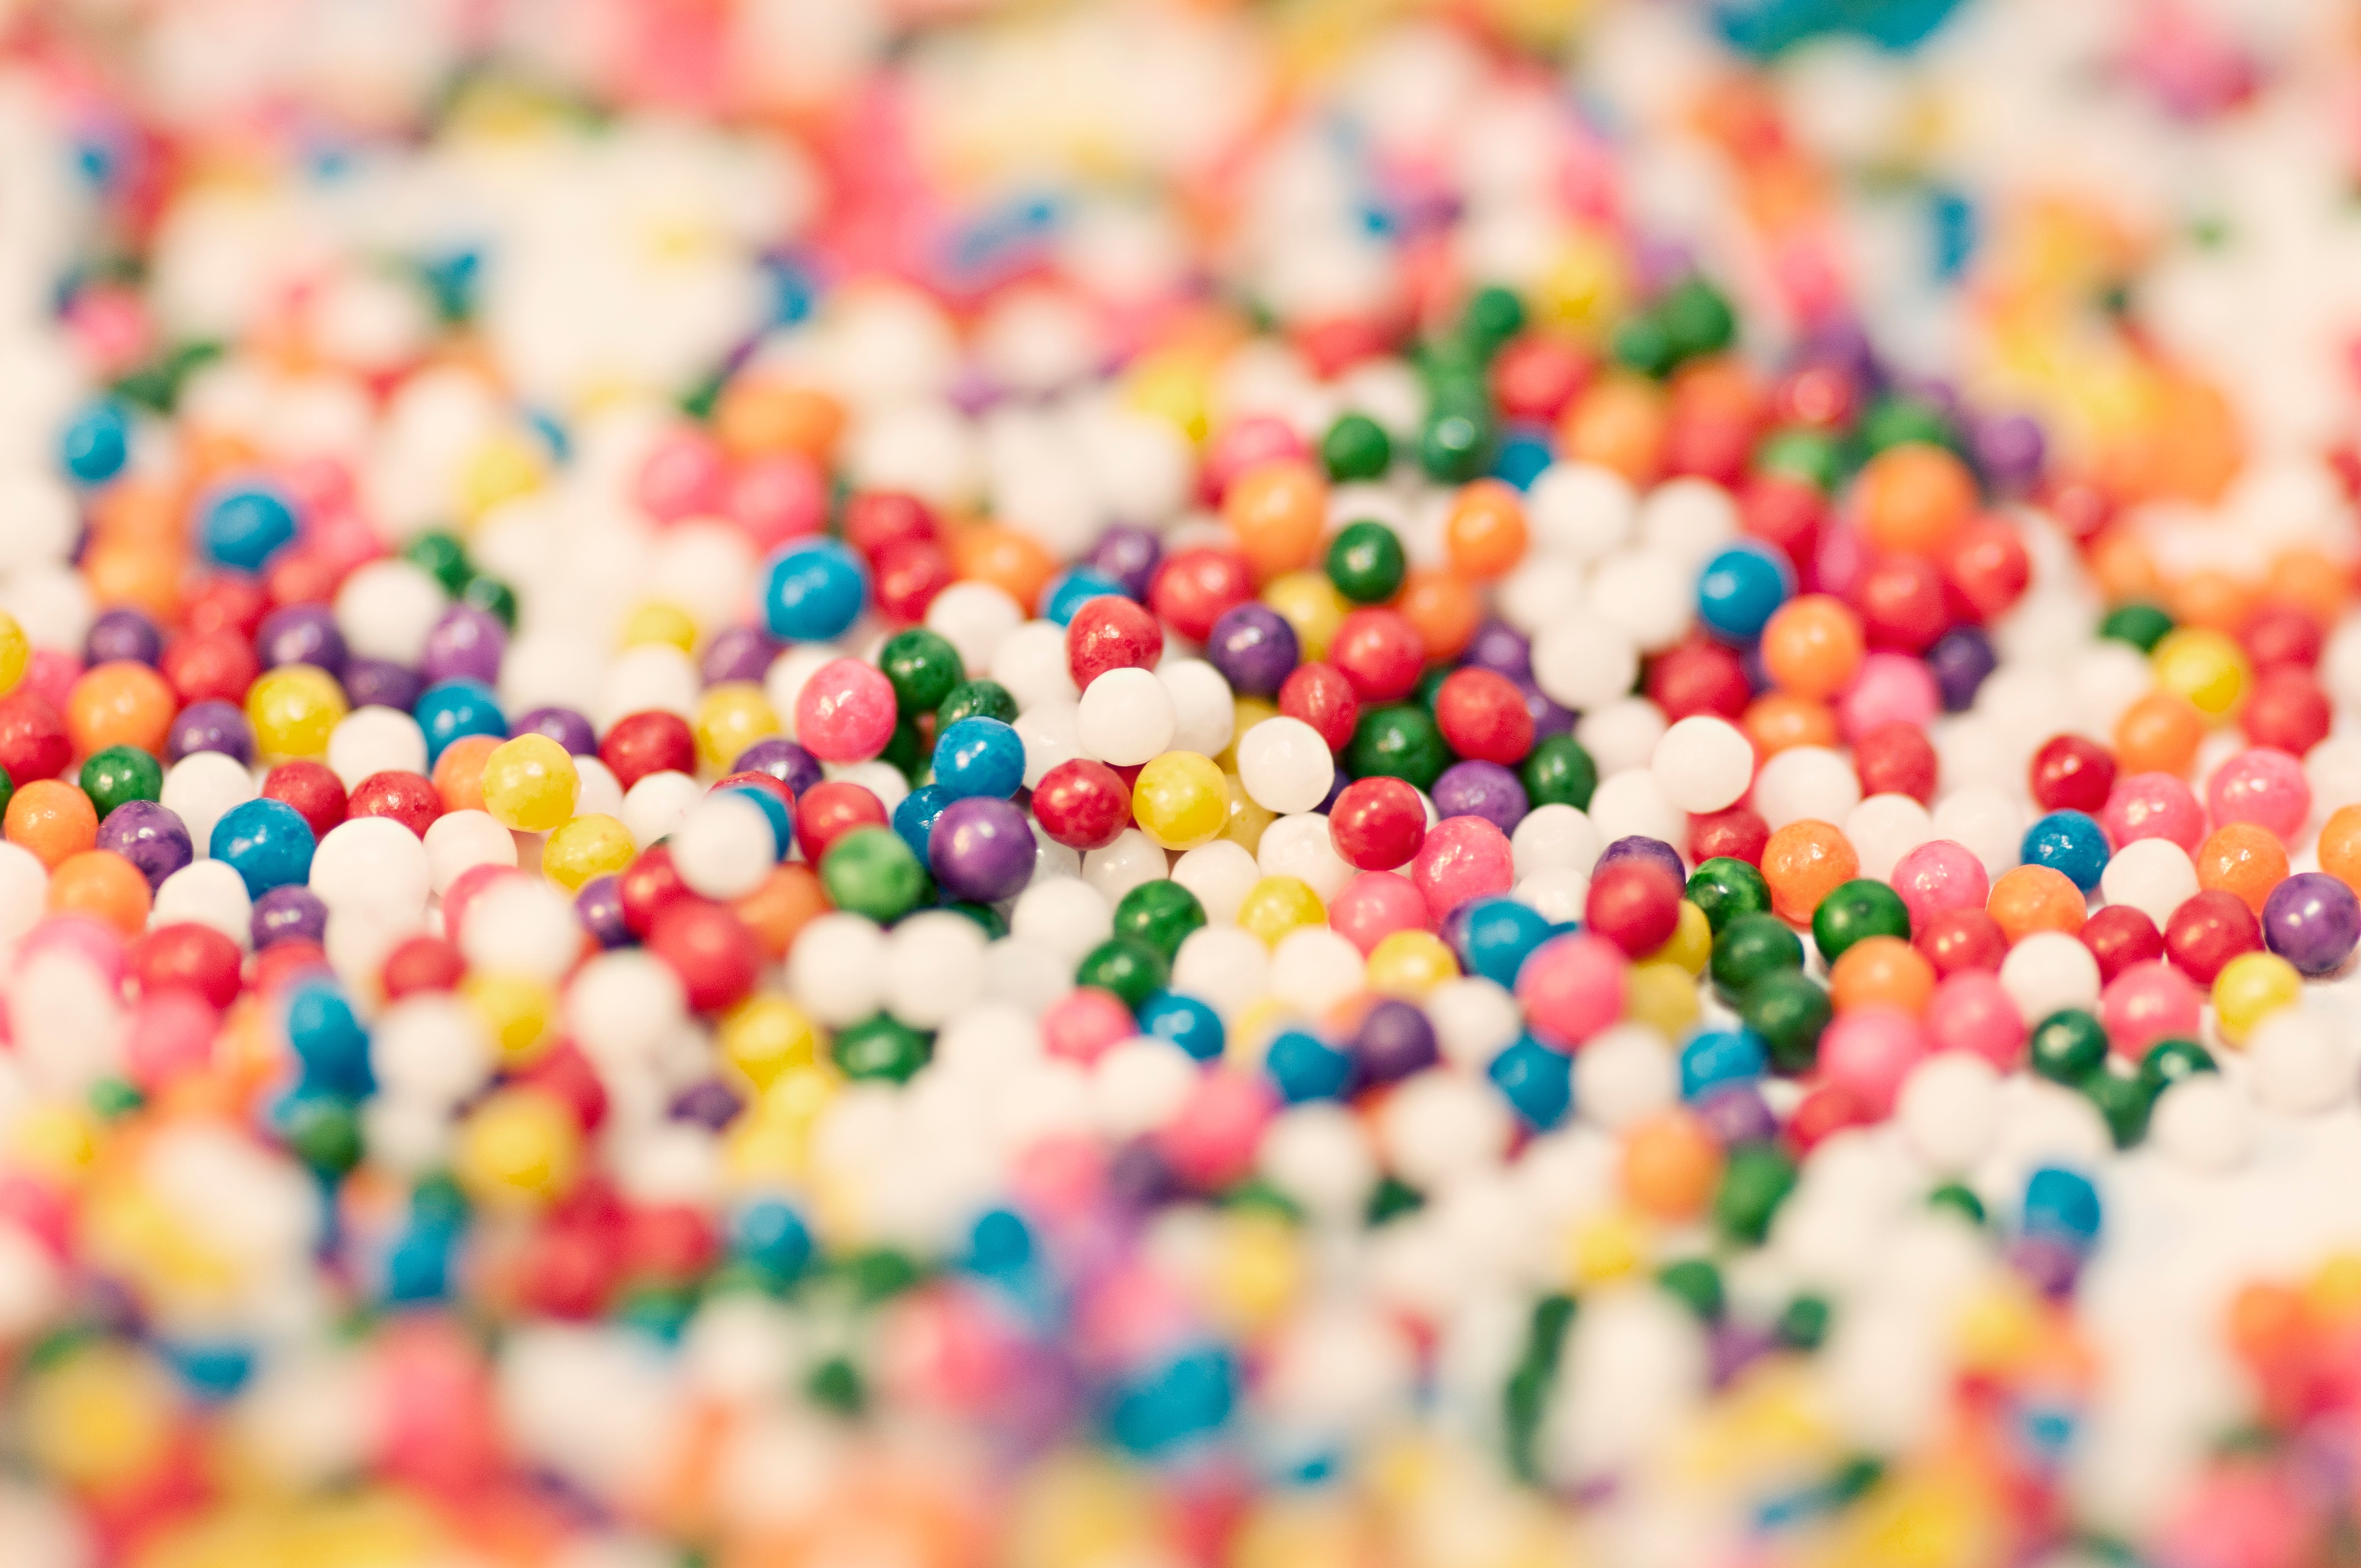
food, color, dessert, toy, candy, sweetness, sprinkles, confectionery, nonpareils, snack food